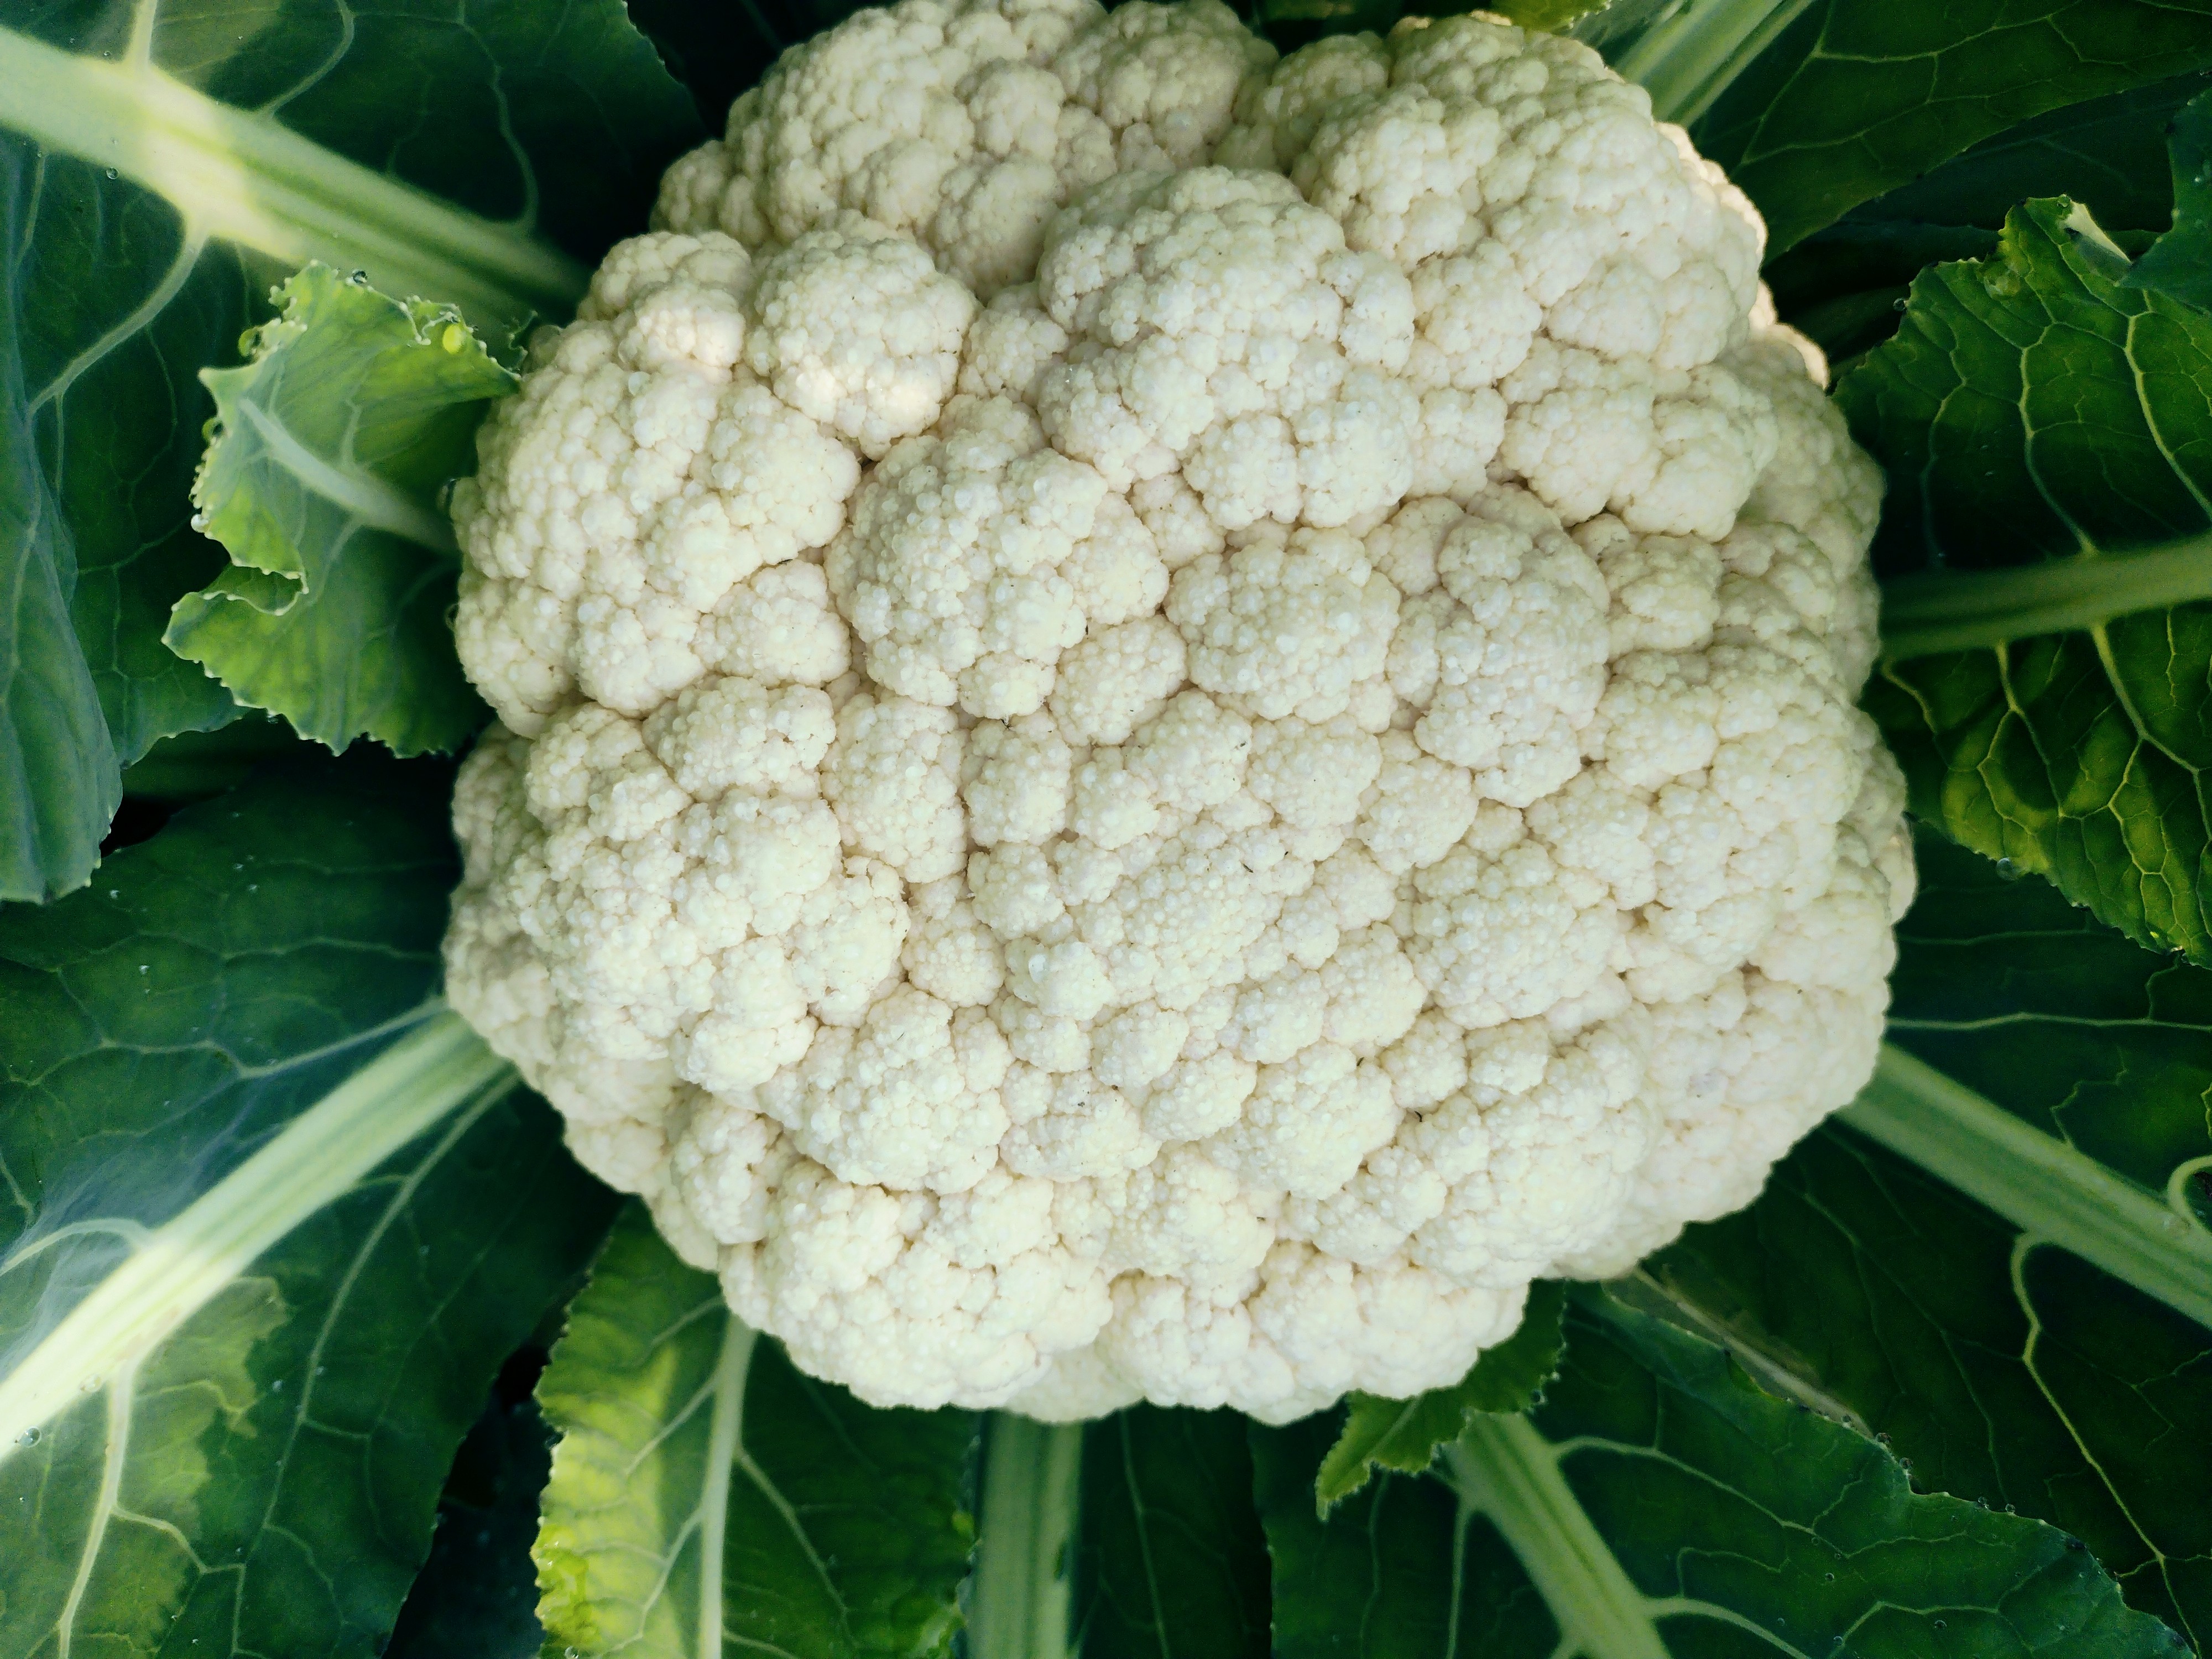
Label: No disease